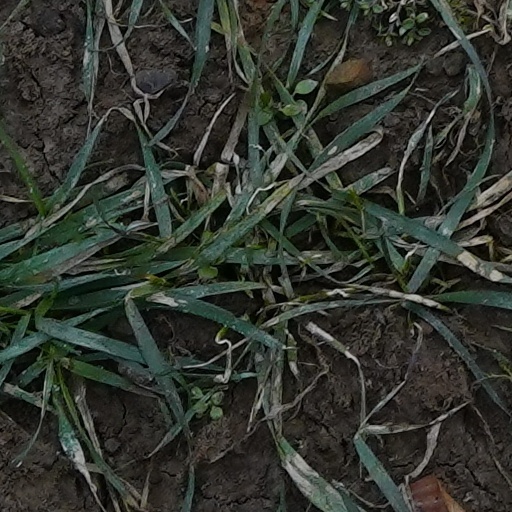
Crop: wheat